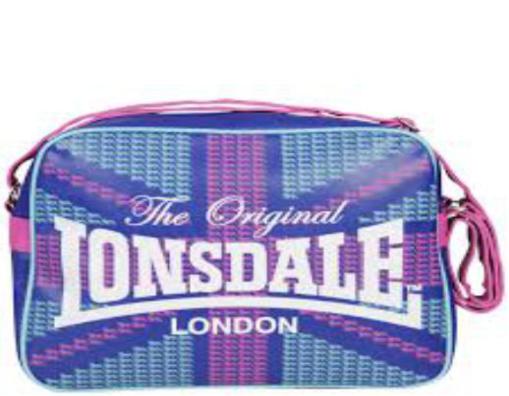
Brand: lonsdale
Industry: Clothes